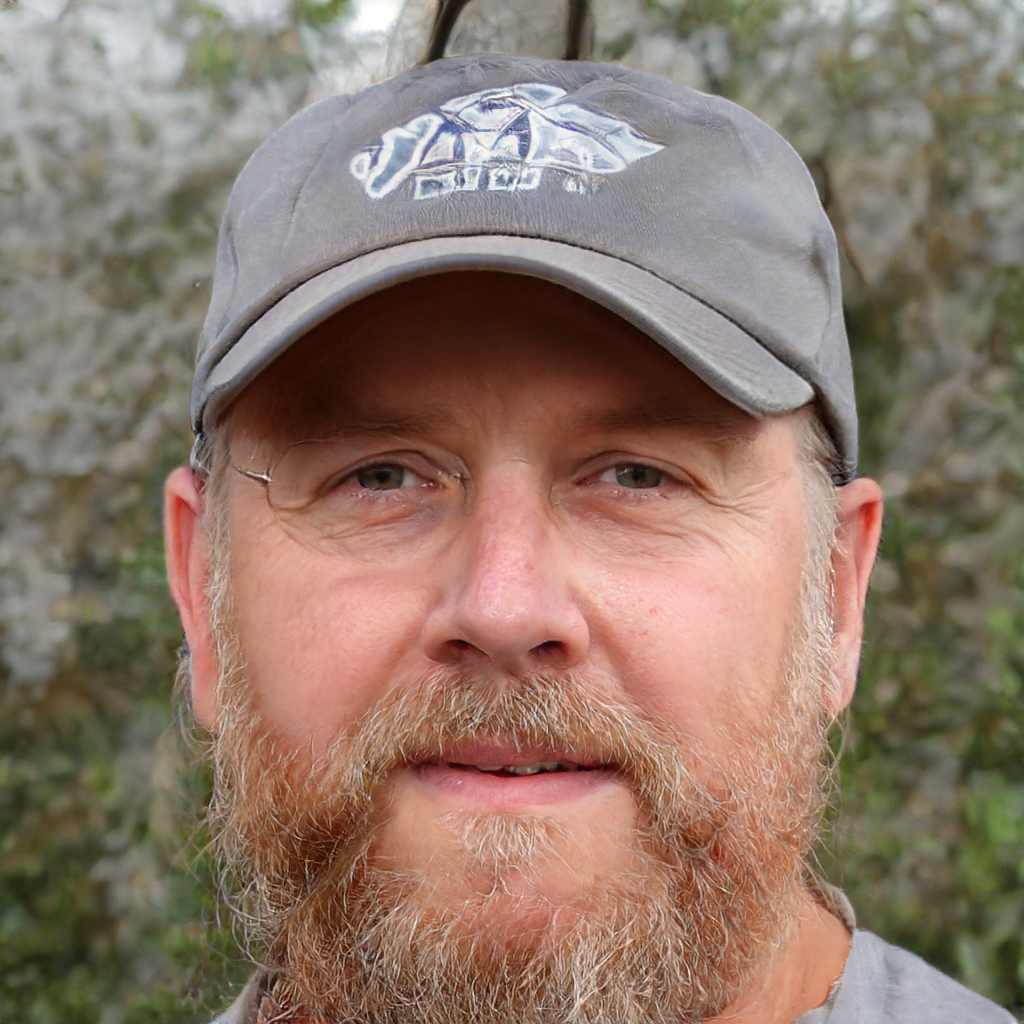
Gender: Male